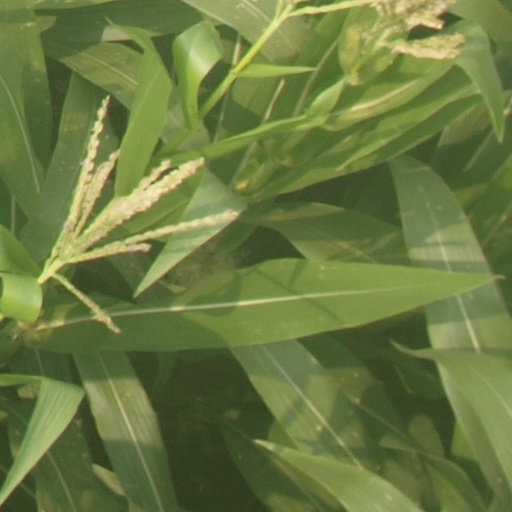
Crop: maize; corn